University of South Florida Tampa Library

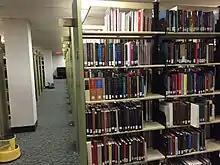
An inside view of the USF Tampa Library

The library is located in a seven-story facility on the main campus at 4101 USF Apple Drive, Tampa, FL .